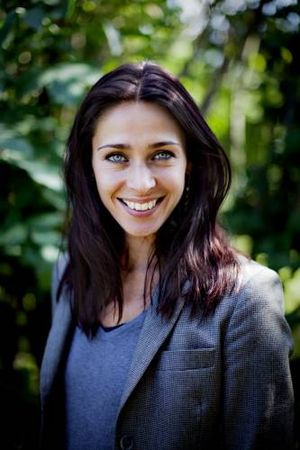
Laura Drasbæk
Laura Drasbæk
Laura Drasbæk er en dansk skuespiller og forfatter. Hun debuterede i filmen Lad isbjørnene danse i 1990. Siden er hun uddannet fra Skuespillerskolen ved Aarhus Teater i 2001.